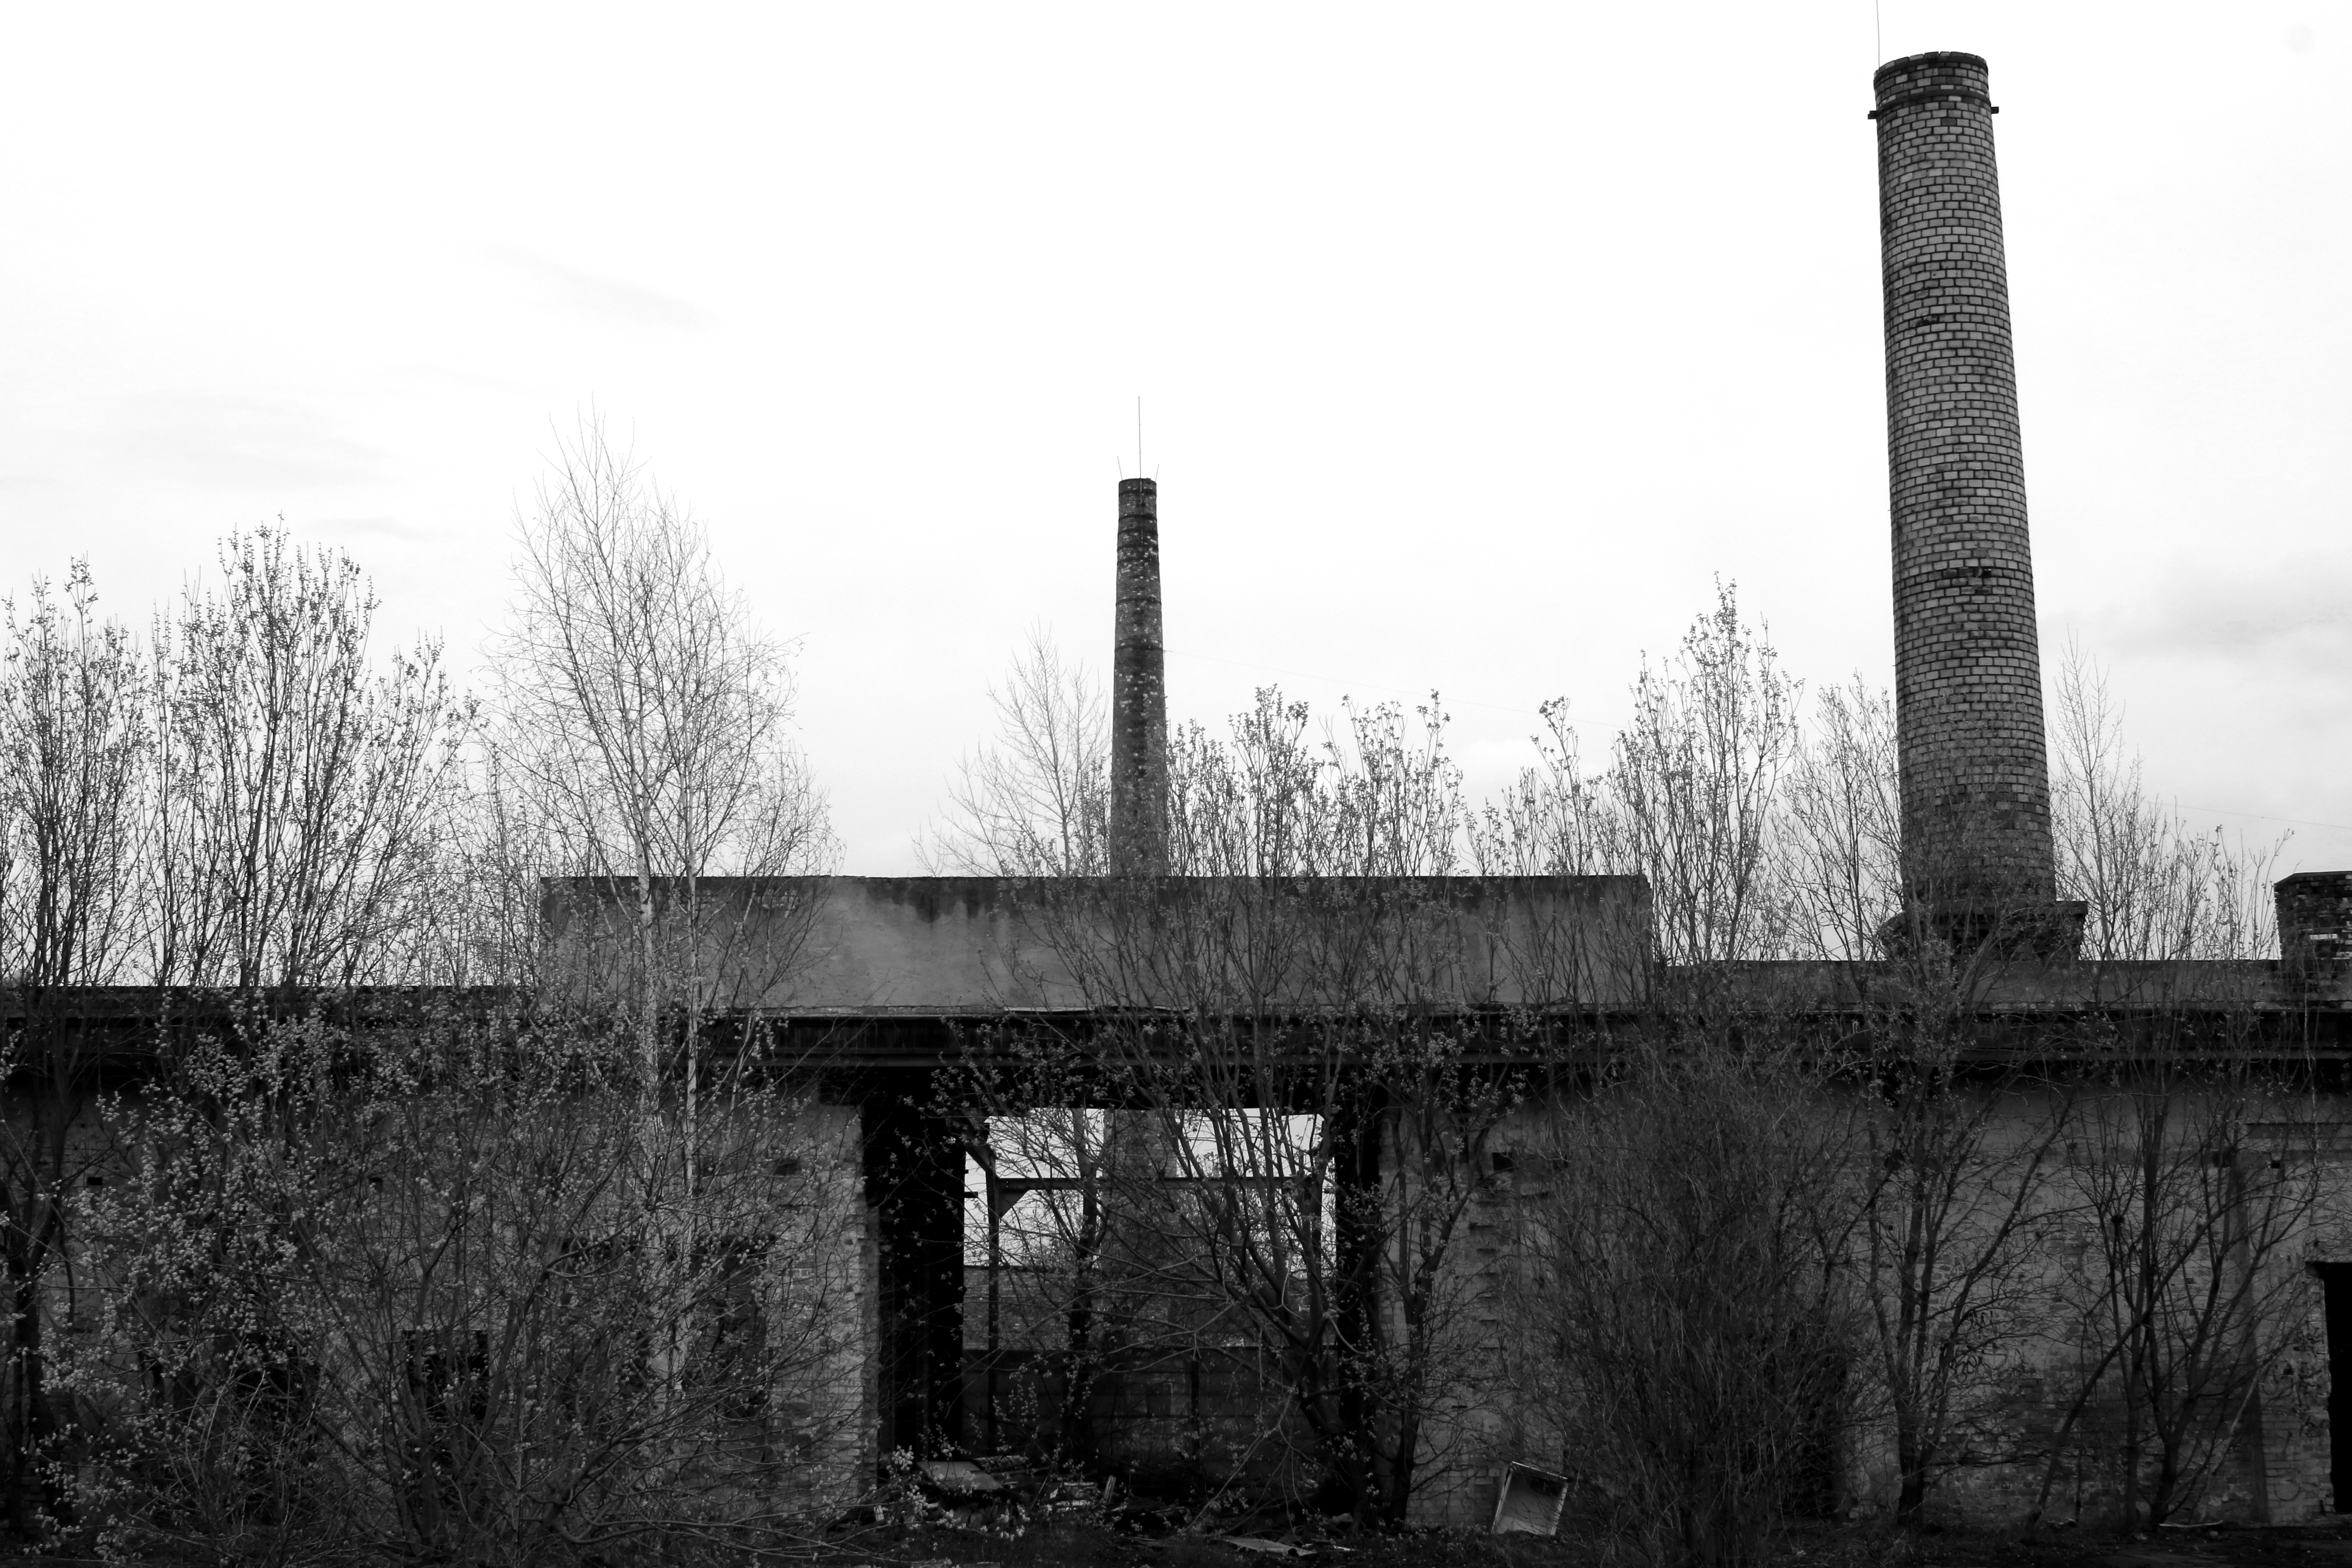
black and white, bridge, transport, factory, industry, monochrome, bw, blackandwhite, blackwhite, ruins, germany, alemania, allemagne, sw, schwarzweiss, schwarzweis, germania, schwarzweissfotografie, schwarzweisfotografie, hallesaale, fabrikruine, ottostompsstrase, monochrome photography